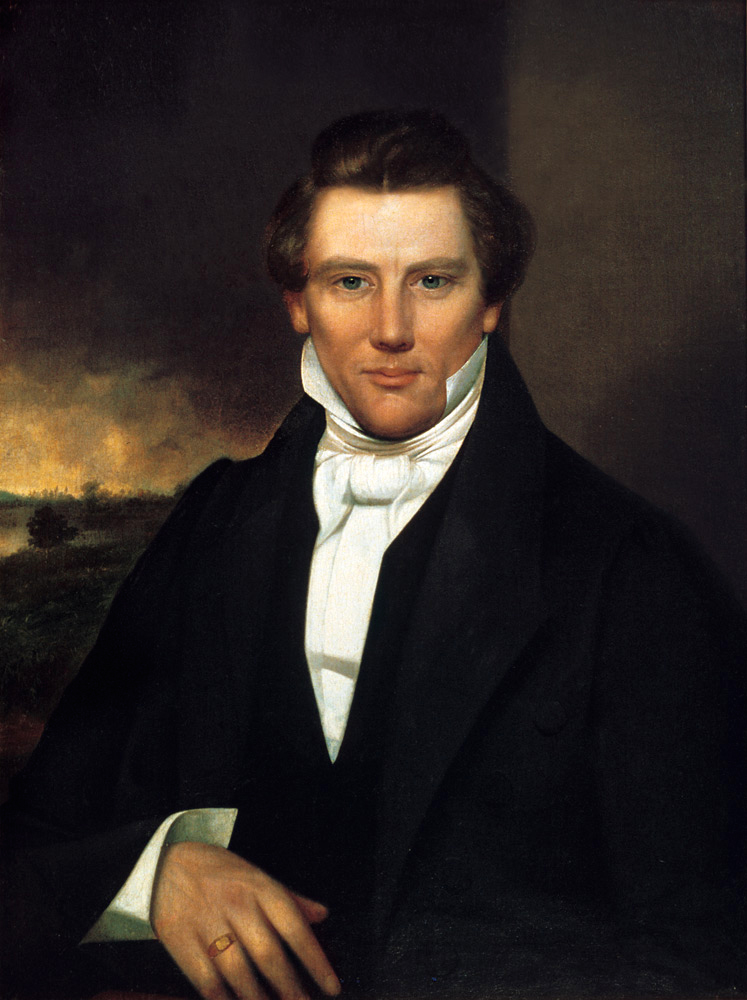
โจเซฟ สมิธ

ไฟล์:Joseph Smith, Jr. portrait owned by Joseph Smith III.jpg|thumb|โจเซฟ สมิธ
โจเซฟ สมิธ จูเนียร์ (; 23 ธันวาคม พ.ศ. 2348 – 27 มิถุนายน พ.ศ. 2387) เป็นผู้ก่อตั้งมอรมอน|ลัทธิมอรมอน (หรือที่เป็นชื่อทางการก็คือ ศาสนจักรของพระเยซูคริสต์แห่งวิสุทธิชนยุคสุดท้าย) และเป็นมรณสักขีของลัทธิมอรมอนอีกด้วย
== ประวัติและตำนาน ==
โจเซฟ สมิธ จูเนียร์ เกิดเมื่อวันที่ 23 ธันวาคม พ.ศ. 2348 เป็นบุตรของนายโจเซฟ สมิธ ซีเนียร์ ครอบครัวของเขาเคร่งศาสนามาก โจเซฟ สมิธ เป็นคนศึกษามาน้อย และเป็นผู้สนใจในเรื่องความจริงของศาสนามาก
=== การปรากฏของพระยาห์เวห์และพระเยซู ===
ไฟล์:Joseph Smith first vision stained glass.jpg|thumb|ภาพการปรากฏของพระเจ้าต่อหน้าโจเซฟ สมิธ
ต่อมาเมื่อปี พ.ศ. 2362 โจเซฟ สมิธได้ไปการอธิษฐานในศาสนาคริสต์|สวดอ้อนวอนกับพระเป็นเจ้าในป่าที่ใกล้บ้านของเขา และโจเซฟ สมิธได้เห็นแสงสว่างยิ่งกว่าดวงอาทิตย์เหนือศีรษะของเขา และเขาได้พบกับคนสองคนที่มีแสงสว่างอยู่รอบกาย บุคคลแรกได้กล่าวว่า เราคือพระยาห์เวห์ พระเจ้าของเจ้า และบุคคลนั้นก็ชี้ไปที่อีกบุคคลหนึ่งและกล่าวว่า นี่คือบุตรของเรา จงฟังท่าน และบุคคลนั้นจึงกล่าวว่า เราคือพระเยซู บุตรของพระเจ้า พระเยซูตรัสว่า ในขณะนี้ไม่มีคริสตจักรนิกายใดเลยที่สอนด้วยการเน้นหลักของความจริง และบุคคลสองคนนั้นก็จากไปหนังสือไข่มุกอันล้ำค่า ของศาสนจักรของพระเยซูคริสต์แห่งวิสุทธิชนยุคสุดท้าย
=== กำเนิดพระคัมภีร์มอรมอน ===
ไฟล์:The Hill Cumorah by C.C.A. Christensen.jpeg|thumb|ทูตสวรรค์โมโรไนมอบจารึกทองคำให้กับโจเซฟ สมิธ
ไฟล์:Book of Mormon English Missionary Edition Soft Cover.jpg|thumb|พระคัมภีร์มอรมอน
ต่อมาในปี พ.ศ. 2369 มีทูตสวรรค์องค์หนึ่ง นามว่า โมโรไน ได้มอบจารึกทองคำที่เป็นบันทึกสมัยโบราณให้กับโจเซฟ สมิธ และสั่งโจเซฟว่าให้แปลหนังสือเล่มนี้และนำไปเผยแพร่แก่ชาวโลก ในตอนแรกโจเซฟ สมิธ รู้สึกเครียดกับการแปลหนังสือเล่มนี้เพราะไม่คุ้นเคยกับตัวอักษรที่อยู่ในจารึก เนื่องจากเขาศึกษามาน้อย แต่ในความเชื่อของชาวมอรมอนนั้น บอกไว้ว่า ต่อมาโจเซฟได้แปลหนังสือเล่มนี้สำเร็จด้วยฤทธิอำนาจของพระเจ้า และโจเซฟใช้เวลาแปลหนังสือเล่มนี้ไม่ถึงสามเดือนจึงสำเร็จ และโจเซฟตั้งชื่อหนังสือเล่มนั้นว่า Book of Mormon หรือภาษาไทยเรียกว่า พระคัมภีร์มอรมอน นั่นเอง
=== การก่อตั้งศาสนจักรมอรมอน ===
หลังจากโจเซฟแปลพระคัมภีร์มอรมอนสำเร็จ ก็ได้การอธิษฐานในศาสนาคริสต์|สวดอ้อนวอนต่อพระเป็นเจ้าทุกวัน และนึกถึงคำพูดของพระเยซูในตอนปี พ.ศ. 2362 ได้ว่า ในขณะนี้ไม่มีคริสตจักรนิกายใดเลยที่สอนด้วยการเน้นหลักของความจริง โจเซฟจึงตัดสินใจก่อตั้งศาสนจักรของพระเยซูคริสต์แห่งวิสุทธิชนยุคสุดท้าย หรือ ศาสนจักรมอรมอน ขึ้นอย่างเป็นทางการเมื่อวันที่ 6 เมษายน พ.ศ. 2373
=== มรณกรรมของโจเซฟ สมิธ ===
ไฟล์:Assassination of Joseph Smith.jpg|thumb|ภาพการเสียชีวิตของโจเซฟ สมิธ
ในปี พ.ศ. 2387 โจเซฟ สมิธ ถูกกล่าวหาว่าสอนศาสนาอย่างผิด ๆ และด้วยคดีอื่น ๆ อีกซึ่งเป็นคำกล่าวหาเท็จ โจเซฟจึงถูกตัดสินจำคุกพร้อมกับพี่ชายของเขา ไฮรัม สมิธ และเมื่อเขาอยู่ในคุก พี่ชายของเขากำลังเปิดประตู แต่โจรในคุกเอาปืนจ่อประตูไว้และยิง กระสุนนั้นพุ่งเข้าใส่หน้าของไฮรัม สมิธ พี่ชายของโจเซฟ สมิธ เมื่อโจเซฟเห็นว่าพี่ชายของตนเสียชีวิตแล้วก็กอดศพของพี่ชายและร้องไห้เสียใจเป็นอย่างมาก และโจรก็เข้ามาที่ห้องของโจเซฟ และยิงโจเซฟหลายนัด และในนาทีสุดท้ายของโจเซฟ โจเซฟกระโดดไปที่หน้าต่างพร้อมกระสุนอีกหลายนัดที่พุ่งใส่ตัวของโจเซฟ และโจเซฟก็เสียชีวิตเมื่อวันที่ 27 มิถุนายน พ.ศ. 2387 เมื่อเขามีอายุ 38 ปี
== ผลงานอื่น ๆ ของโจเซฟ สมิธ ==
* พระคัมภีร์มอรมอน
* หนังสือไข่มุกอันล้ำค่า ประกอบด้วย หนังสือของอับราฮัม หนังสือของโมเสส หนังสือของมัทธิว และหนังสือของโจเซฟ สมิธ
* หนังสือหลักคำสอนและพันธสัญญา
และนอกจากนี้โจเซฟ สมิธ ยังมีผลงานหนังสือมากกว่านี้อีก 45 รายการ
== ชีวิตส่วนตัวของโจเซฟ สมิธ ==
=== ภรรยาของโจเซฟ สมิธ ===
โจเซฟ สมิธ มีภรรยาเป็นจำนวนมาก และนี่คือรายชื่อภรรยาของโจเซฟ สมิธ
* แฟนนี ยัง
* เมลิสซา ล็อตต์
* เดสเดโมนา ฟอลล์เมอร์
* โรดา ริชาร์ดส์
* เอลวิรา แอนนี่คาวเลส
* ซาราห์ ลอว์เรนซ์
* ลูซี่ วอล์คเกอร์
* ฟลอร่า แอน วู้ดเวิร์ธ
* เฮเลน มาร์ คิมบอล
* มาเรีย ลอว์เรนซ์
* อัลเมอรา วู้ดวาร์ด จอห์นสัน
* เอลิซา มาเรีย พาร์ทริดจ์
* เอมิลี่ โดว์ พาร์ทริดจ์
* รูธ โวส เซเยอร์ส
* แมรี แอน ฟรอสต์ สเตรินส์ แพรตต์
* ฮันนาห์ เอลส์
* โอลีฟ เกรย์ ฟรอสต์
* แนนซี มาเรีย วินเชสเตอร์
* มาร์ธา แมคไบรด์ ไนท์
* ซาราห์ แอน วิทนีย์
* เดลเซียนา จอห์นสัน
* เอลลิซ่า อาร์. สโนว์
* ซาราห์ เอ็ม. เคลฟแลนด์
* เอลิซาเบธ เดวิสเดอร์ฟี
* มารินด้า แนนซี จอห์นสัน
* แพตตี้ บาร์ทเล็ตต์ เซสชั่นส์
* ซิลเวีย พอร์เตอร์ เซสชันส์
* แมรี่ เอลิซาเบธ โรลลินส์ ไลท์เนอร์
* แอกเนส โมลตัน คูลบริธ
* พรีเซนเดรีย ลาทร็อพ ฮันทิงโตัน
* ซีน่า ดี. เอช. ยัง
* หลุยซา บีแมน
* ลูซินด้า เพนเดิลตัน มอร์แกน แฮร์ริส
* แฟนนี อัลเจอร์
* เอมมา เฮล
* โอลีฟ แอนดูร์วส์
โจเซฟ สมิธ มีภรรยารวมทั้งสิ้น 36 คน
=== บุตรและธิดาของโจเซฟ สมิธ ===
โจเซฟ สมิธ มีบุตรและธิดาหลายคนเช่นกัน ได้แก่
* โจเซฟ สมิธ (ชื่อเหมือนกับบิดา)
* จูเลีย เมอร์ด็อก สมิธ
* ซามูเอล เอช. สมิธ
* ดอน การ์โลส สมิธ
* ซโฟโรเนีย สมิธ
* เอฟไรม์ สมิธ
* ลูซี่ สมิธ
* แคทเธอรีน สมิธ
โจเซฟ สมิธ มีบุตรธิดารวมกันทั้งหมด 8 คน
== อ้างอิง ==
== แหล่งข้อมูลอื่น ==
*
*
*
หมวดหมู่:ผู้เผยพระวจนะ
หมวดหมู่:นักล่าสมบัติ
หมวดหมู่:มรณสักขีในศาสนาคริสต์
หมวดหมู่:บุคคลจากรัฐเวอร์มอนต์
หมวดหมู่:บุคคลที่ถูกลอบสังหาร
หมวดหมู่:เสียชีวิตจากอาวุธปืน